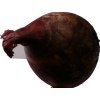
Label: red_onion